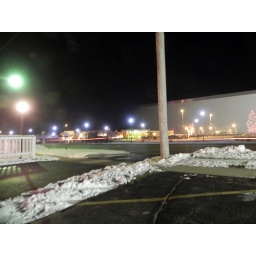
sooc a road when a big truck passed by